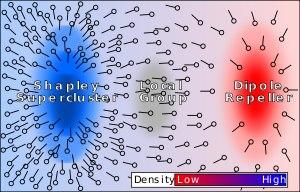
Le répulseur du dipôle est une immense zone vide du cosmos dont s'éloignent les galaxies situées à proximité. Il joue un rôle répulsif sur les flux de vitesse de ces galaxies, à l'opposé du rôle de l'attracteur Shapley.